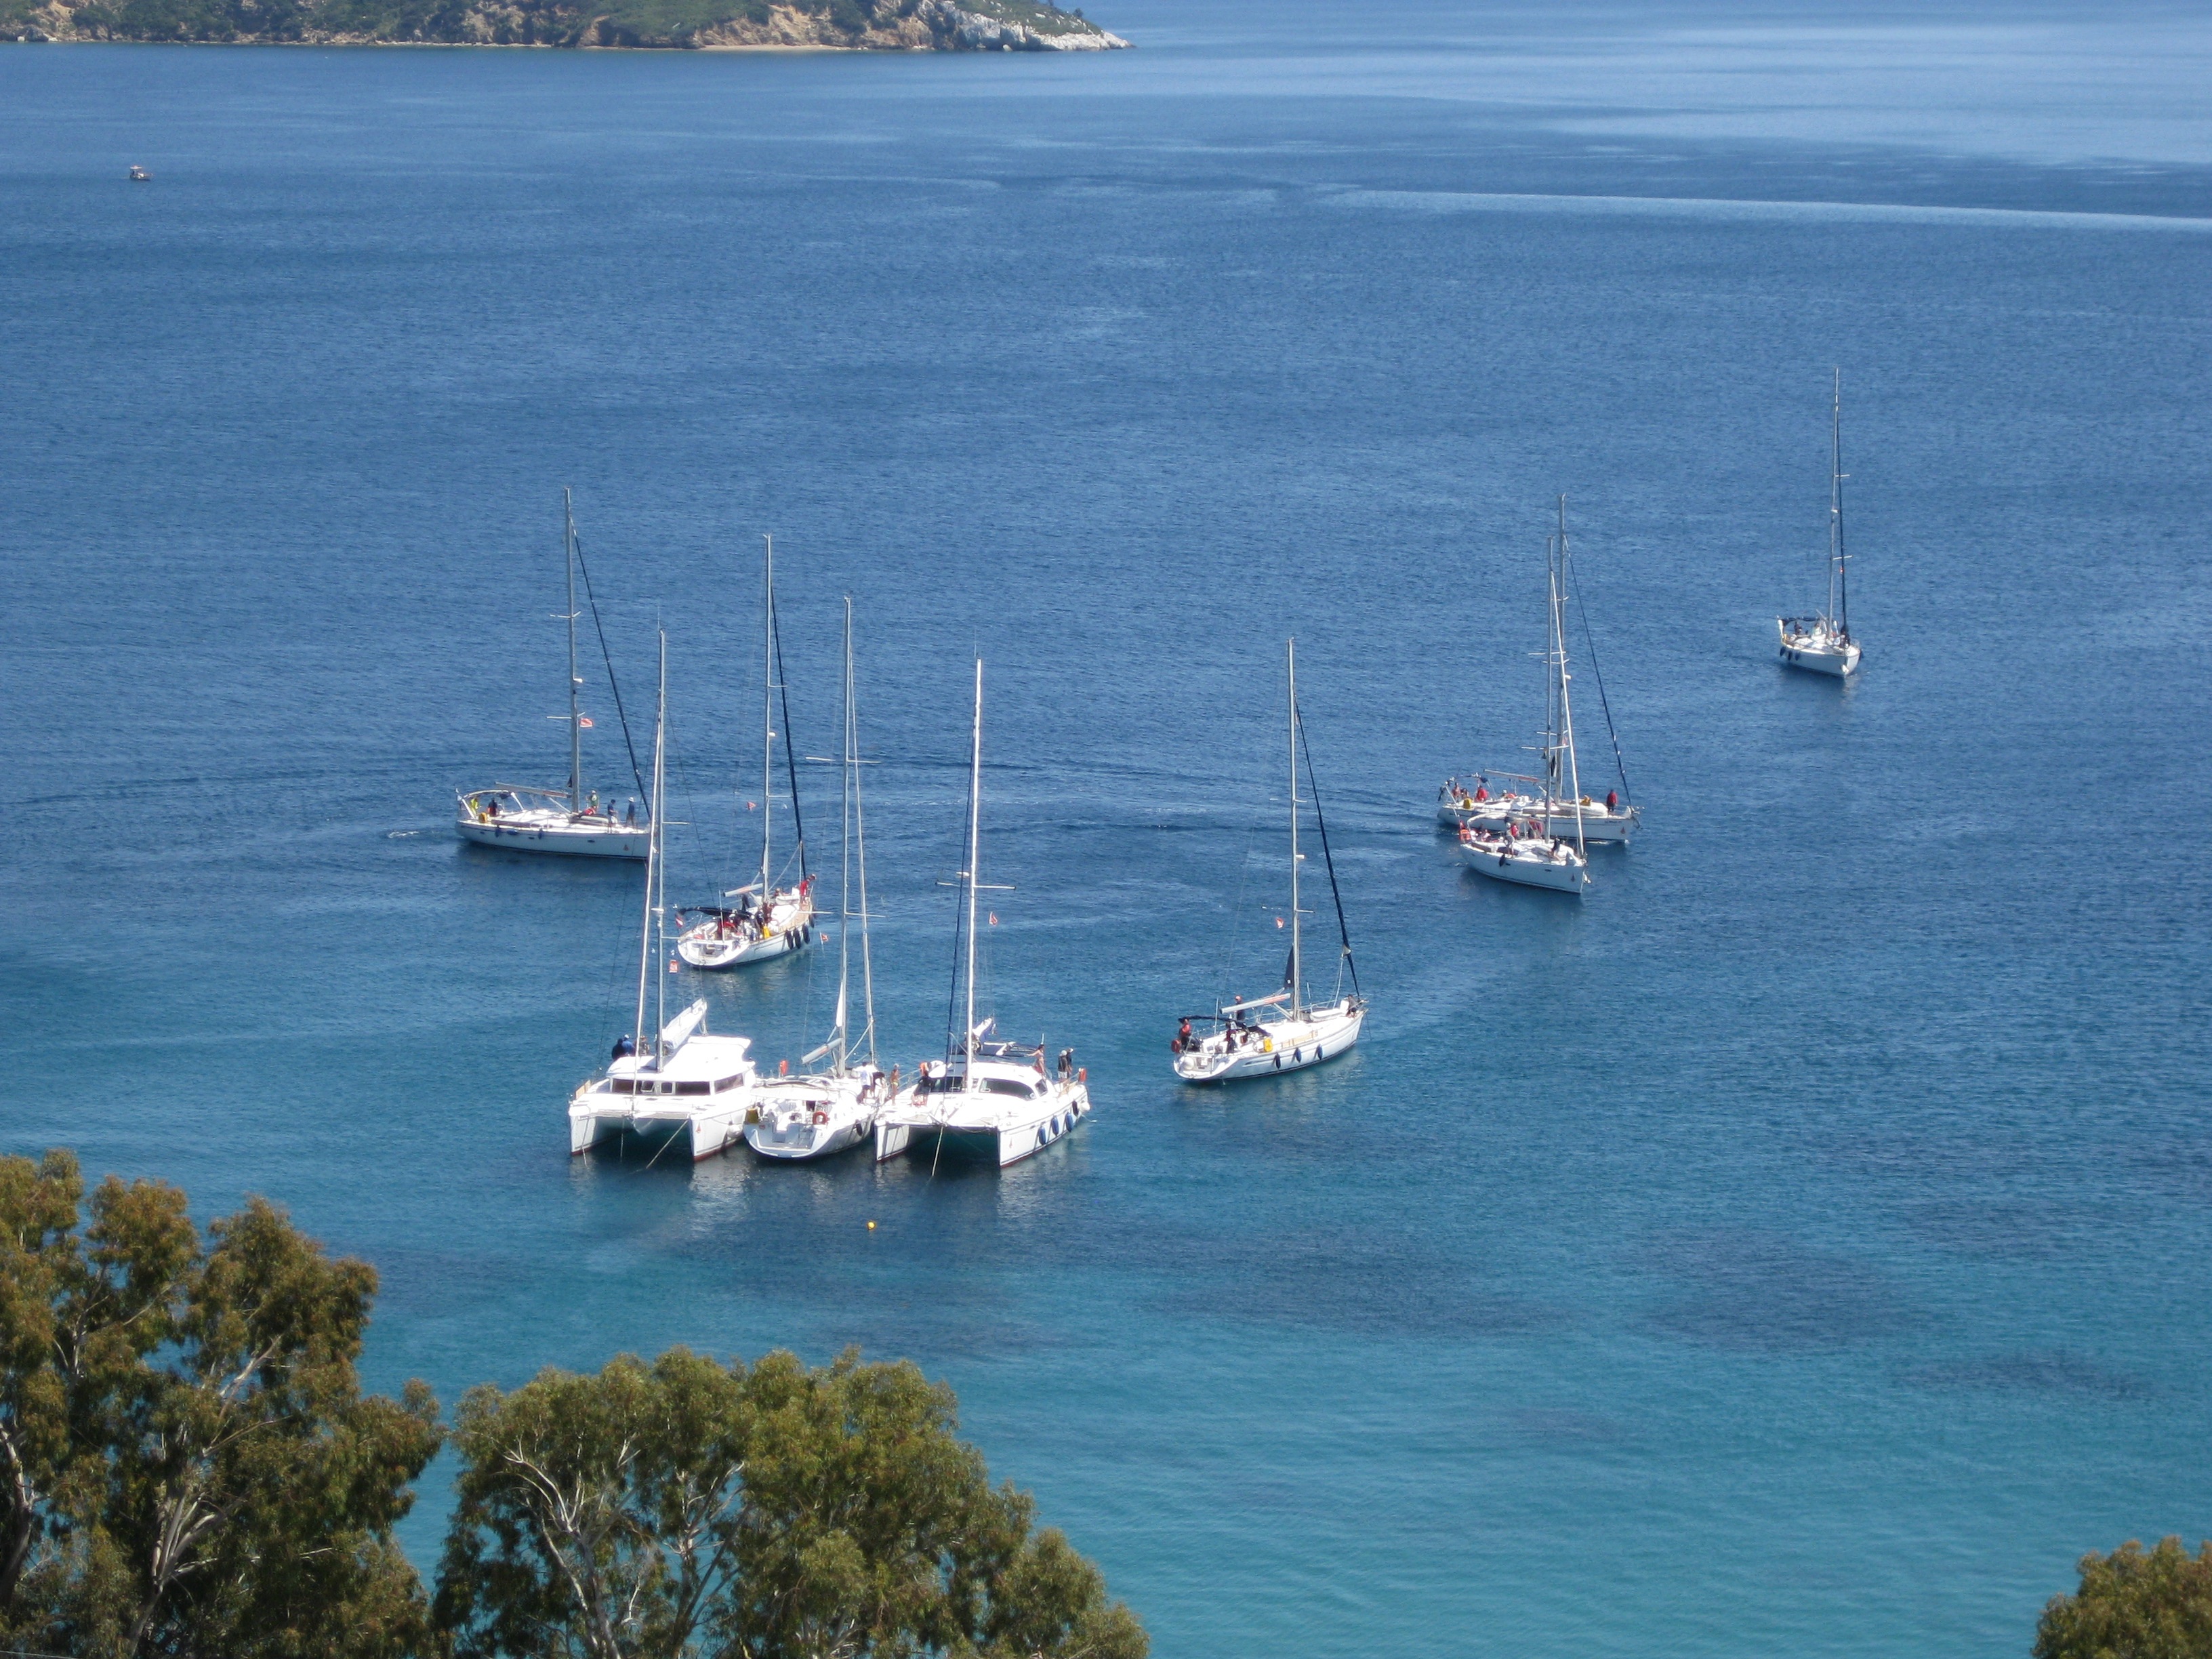
landscape, sea, coast, water, ocean, dock, boat, view, ship, summer, vacation, travel, recreation, greek, mediterranean, vehicle, scenic, mast, seascape, holiday, bay, island, harbor, blue, marina, port, tourism, lifestyle, sailboat, season, infrastructure, greece, channel, watercraft, destination, aegean